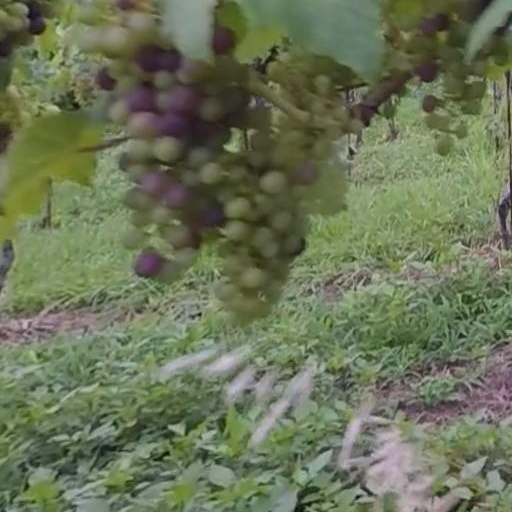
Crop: grape